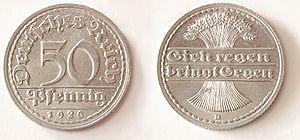
Le papiermark, officiellement appelé simplement mark, en abrégé ℳ, est la monnaie allemande à partir de juillet 1914, date à laquelle la convertibilité en or est suspendue, du fait de l'entrée en guerre. Les billets de banque ont alors cours forcé jusqu'en 1925, et l'Allemagne connaît entre-temps une période d'hyperinflation intense.